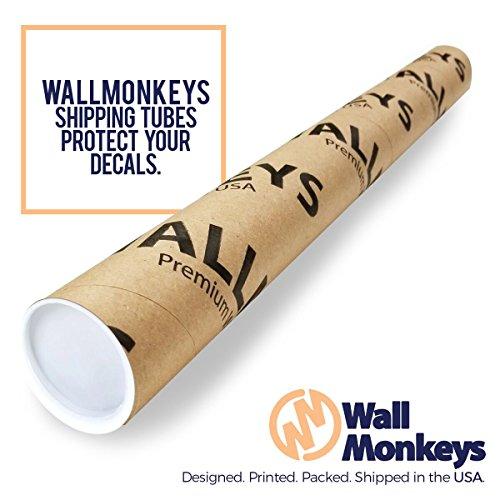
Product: Wallmonkeys Cute Green Bird Cartoon Wall Decal Peel and Stick Graphic WM359239 (18 in H x 16 in W)
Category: Baby Products | Nursery | Décor | Wall Décor | Stickers
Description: Great Condition.
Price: $24.99
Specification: ProductDimensions:0.1x16x18inches|ItemWeight:9.1ounces|ShippingWeight:9.1ounces(Viewshippingratesandpolicies)|Manufacturer:Wallmonkeys|ASIN:B01LDC94MI|Itemmodelnumber:FOT-116803718-18